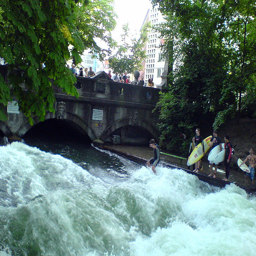
A group of surfers prepare to perform in a turbulent river.
A number of surfers enjoying the fast water on a river.
People surfing on a waterway in a city setting.
Men holding their surfboards are waiting tot get in the water
A river with some very big waves and some surfers.